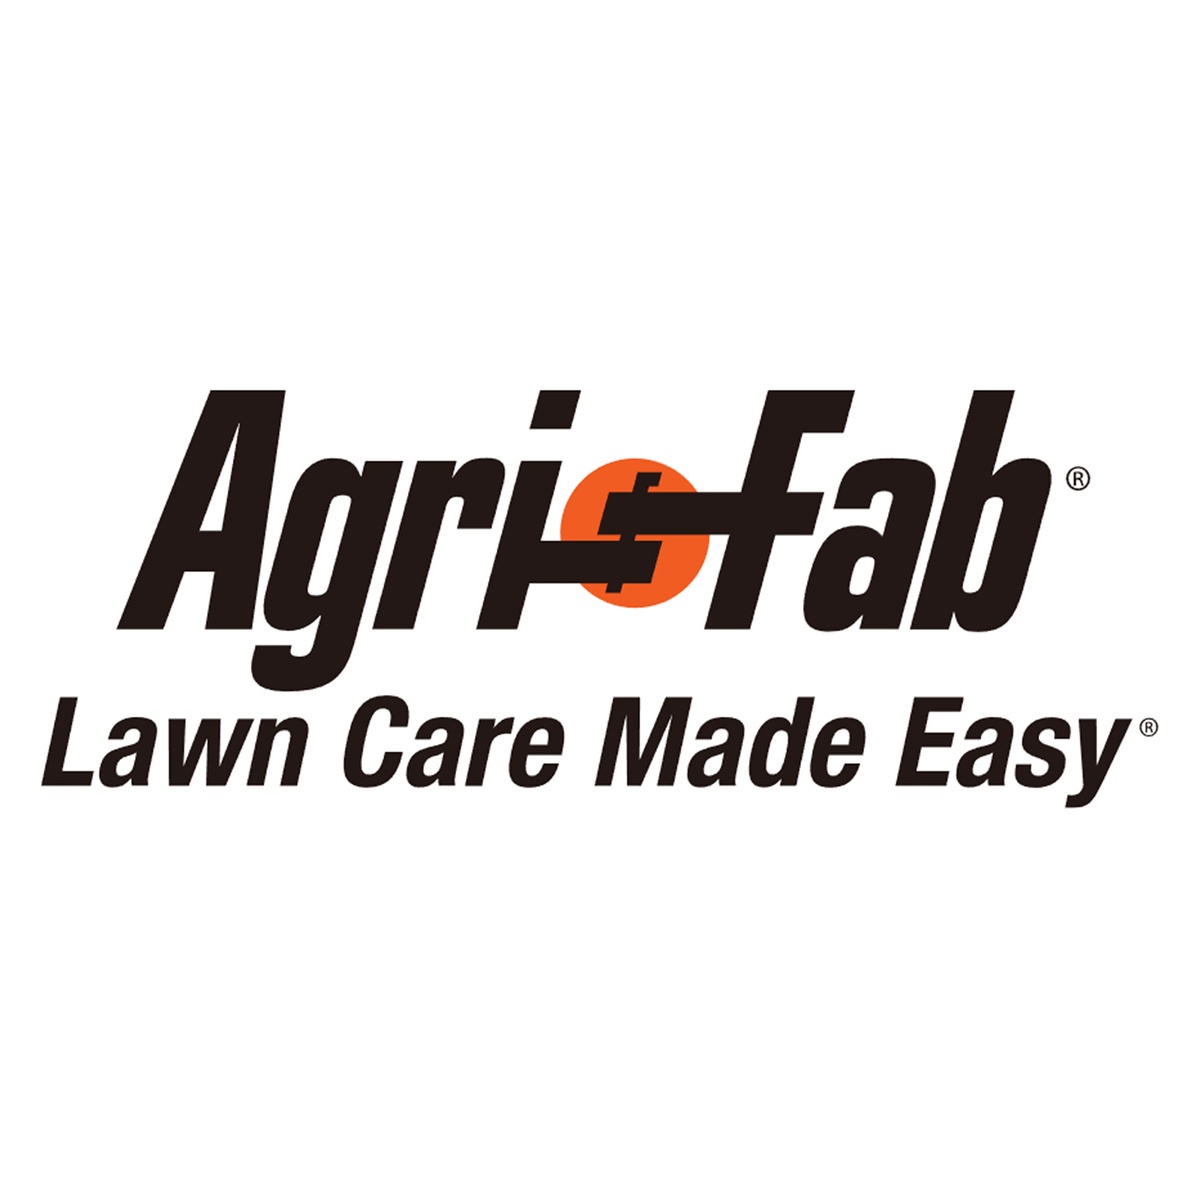
Agri-Fab - 40894 - Tube; Handle Dump
Agri-Fab - 40894 - Tube; Handle Dump
Brand: Agri-Fab
Category: Home & Garden > Lawn & Garden > Outdoor Power Equipment Accessories > Lawn Mower Accessories > Lawn Mower Tire Tubes